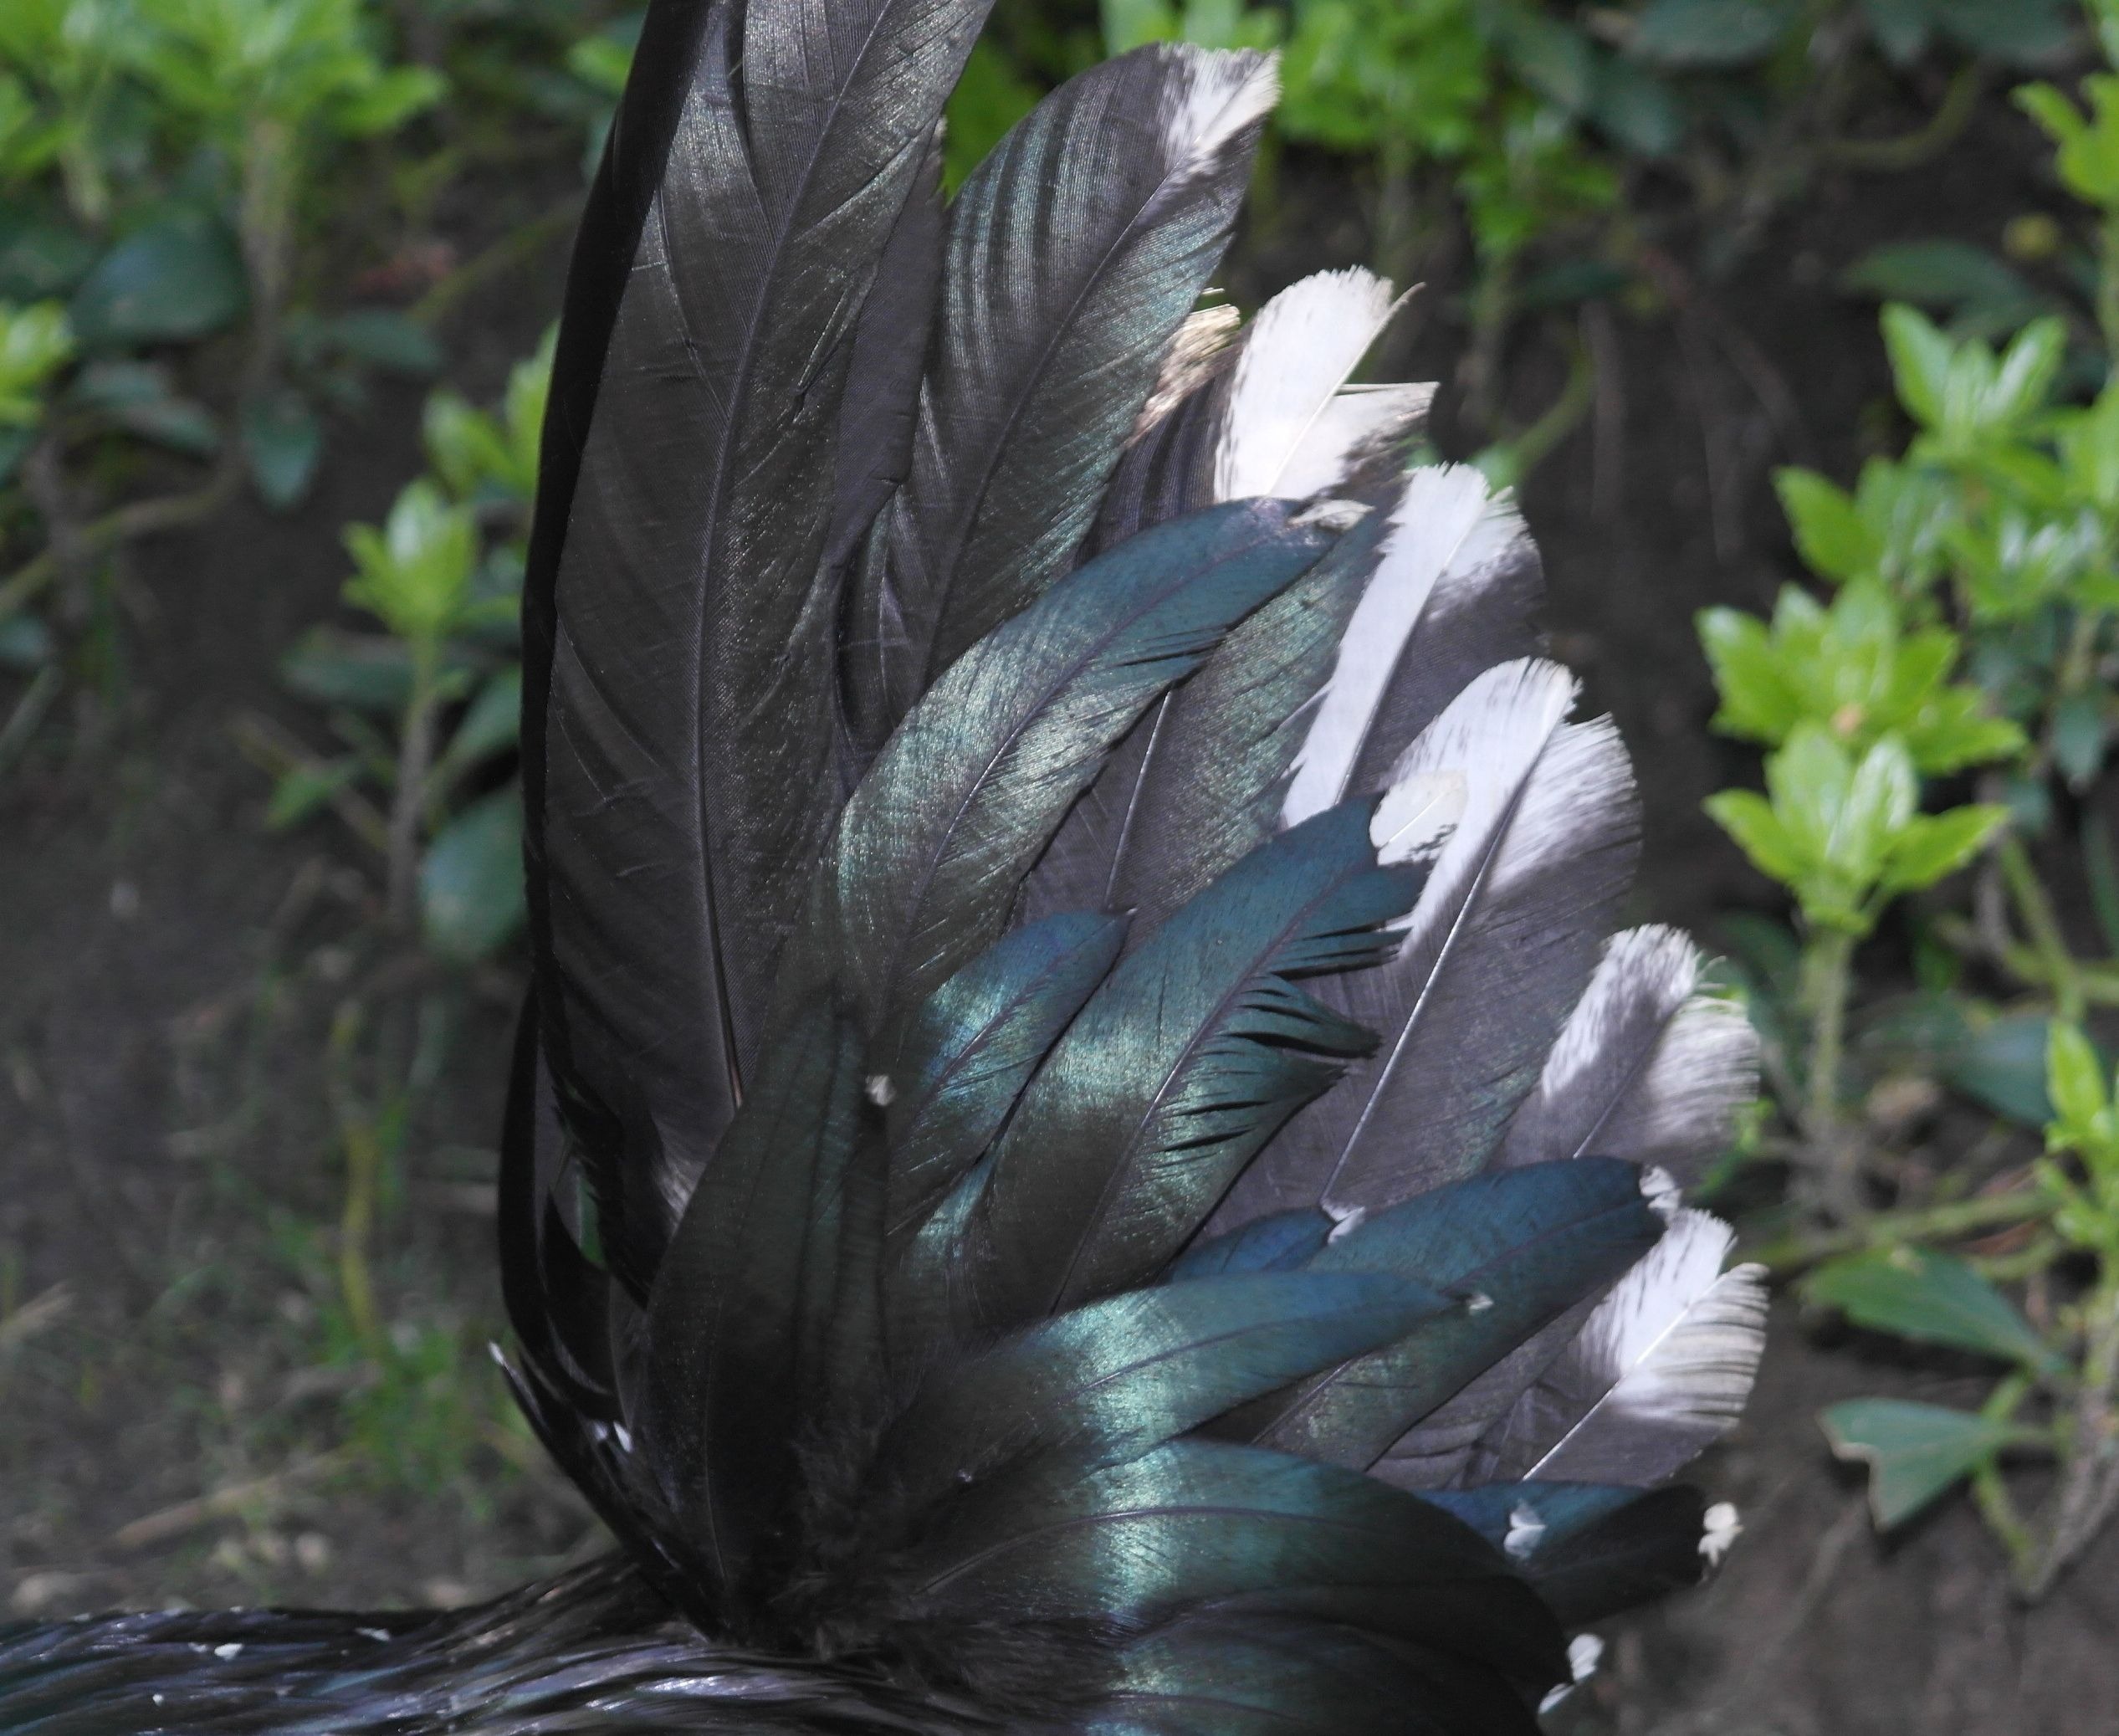
bird, wing, white, leaf, green, black, feather, material, birds, animals, vertebrate, peafowl, animal springs, fashion accessory